Sky position (RA, Dec in degrees): 147.873, 5.534
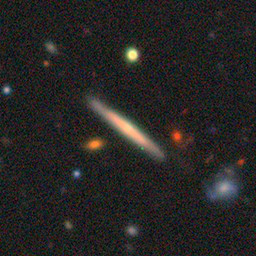
Galaxy morphology: Edge-on Galaxies without Bulge